Bobby-soxer

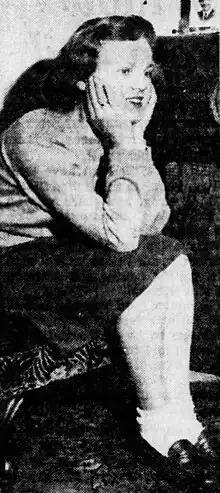
American bobby soxer, circa January 1946

In the early twentieth century, teenage girls did not receive much attention from producers of consumer culture and popular culture. Around this time, women began accessing the public sphere with the help of an increase in commercialized leisure. This included public entertainment spaces such as movie theatres and dance halls. As women grew more involved with the public sphere, their desire to stay at home notably decreased; social commentators of the 1920s and 1930s noted that young Americans were spending less time at home with their parents and more time engaging in leisure activities with friends. From this growing engagement in leisure activities came a notable rise in interest in consumer culture among young girls, which coincided with a desire from businesses to speed up a growing development in the creation of teenage girls' culture. It was not until the 1940s that American advertisers began capitalizing on the consumer power of teenagersparticularly teenage girlsand created a new market that focused on prolonging adolescence. This boom also saw an immense rise in teenage consumer power in the American music industry, especially among young girls.